Helmut Kuhnert

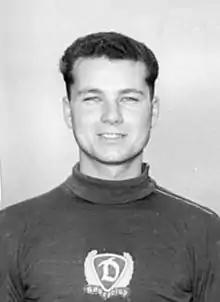
Helmut Kuhnert in 1955

Helmut Kuhnert (born 1 March 1936) is a retired East German speed skater. He competed at the 1956, 1960 and 1964 Winter Olympics in eight events in total. His best achievements were ninth place in 5000 m in 1956 and in 1500 m in 1960. He won a bronze all-around medal at the 1960 World Championships.